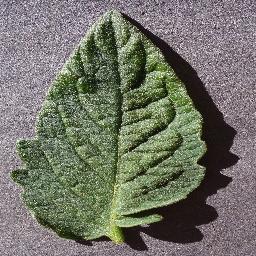
Label: Tomato___healthy